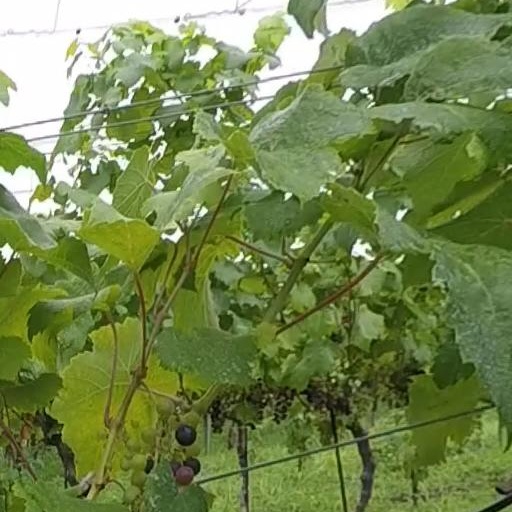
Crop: grape